Hairspray (1988 film)

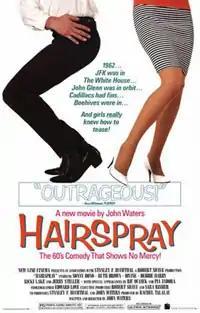
Theatrical release poster

Hairspray is a 1988 American musical comedy film written and directed by John Waters, starring Sonny Bono, Ruth Brown, Divine, Debbie Harry, Ricki Lake in her film debut, and Jerry Stiller, with special appearances by Ric Ocasek in his final film and Pia Zadora. "Hairspray" was a dramatic departure from Waters's earlier works, with a much broader intended audience. "Hairspray"s PG is the least restrictive rating a Waters film has received; most of his previous films were rated X by the MPAA. Set in 1962 Baltimore, Maryland, the film revolves around self-proclaimed "pleasantly plump" teenager Tracy Turnblad as she pursues stardom as a dancer on a local TV show and rallies against racial segregation.